Fabric shaver

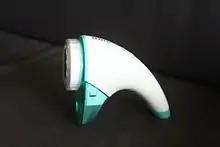
Unix Fabric Shaver

The fabric shaver (also known as a lint shaver or fuzz remover) is a handheld electrical device that has a rotating blade underneath a blade net. It allows users to remove fuzz and pills on a fabric without damaging the fabric. It can be applied on different fabric-made items such as bedding, curtain or carpet, but mostly used for removing fuzz on clothes, especially sweaters, hoodies, or clothes made from wool, angora or cashmere.